Singara

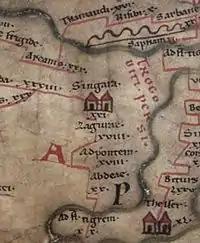
Singara in a detail from Peutinger's map, a medieval copy of a 4th-century Roman original.

Singara ("tà Síngara"; Syriac: ܫܝܓܪ) was a strongly fortified post at the northern extremity of Mesopotamia, which for a while, as it appears from coins minted there, was occupied by the Romans as an advanced colony against the Persians. It was the camp of "legio" I "Parthica".